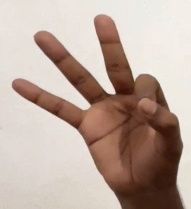
ASL sign: 9